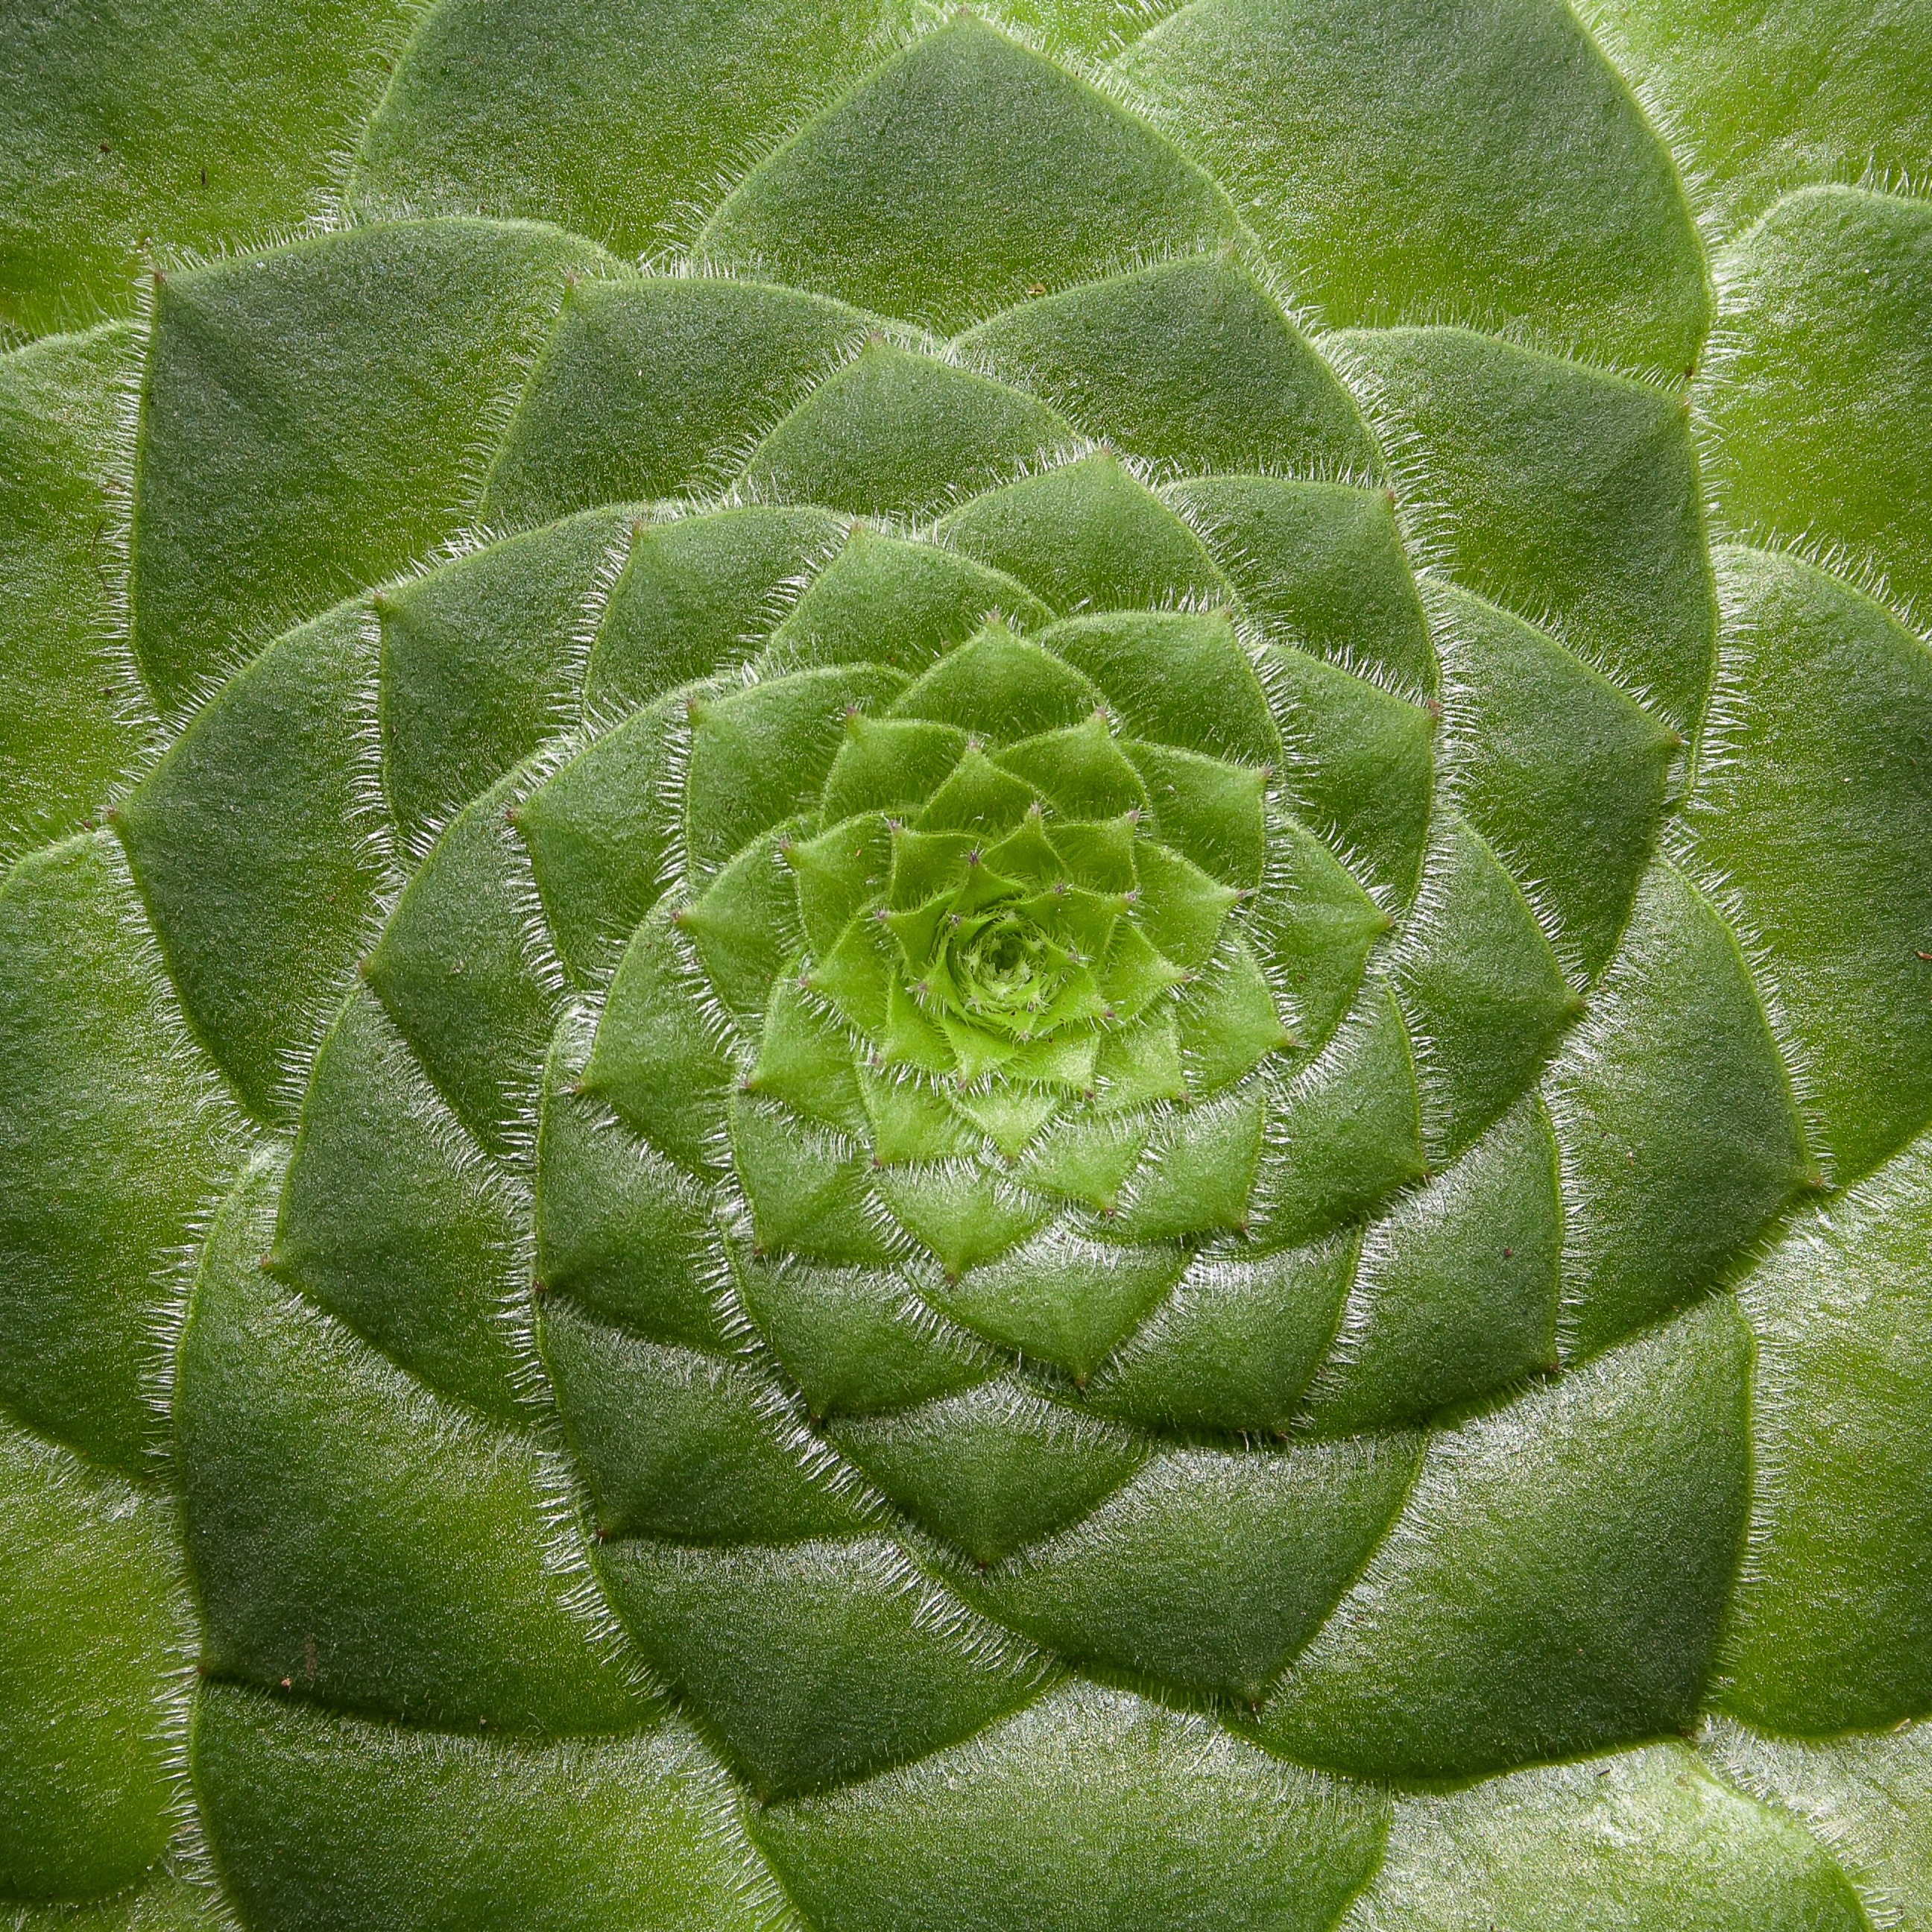
nature, plant, hair, leaf, flower, pattern, green, herb, plate, botany, succulent, scale, garden, close, flora, hairy, flat, flower garden, scaly, macro photography, ornamental plant, rarely, stone garden, aeonium tabuliforme, succulent dish, annual plant, plant stem, land plant